City One

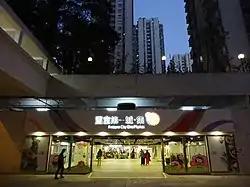
The Fortune City One Market after the renovation.

Despite being a residential estate, City One is able to satisfy all shopping needs of residents. There are two shopping centres (Fortune City One and Fortune City One Plus, formerly known as City One Plaza and Ngan Shing Commercial Centre respectively). Local businesses including home appliance stores, variety shops, book stores, jewellers, beauty salons, optical centres, boutiques, bottle shops and confectioneries are main tenants of the two arcades. There are also larger business chains within.. The City One Shatin Post Office of the Hongkong Post provides postal and bill paying services in the heart of the estate.